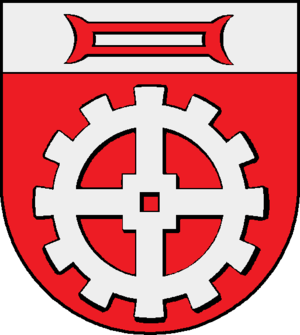
Mölln est une ville allemande, située dans le Land de Schleswig-Holstein, dans l'arrondissement du duché de Lauenbourg.